South Cle Elum Yard

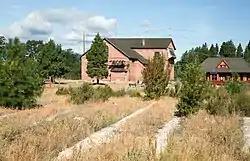
View of the railyard. The depot is in the background to the right, the substation is in the background to the left. The ruins of the roundhouse are in the foreground.

The Chicago, Milwaukee, St. Paul and Pacific Railroad South Cle Elum Rail Yard located in South Cle Elum, Washington, was a division point on the Chicago, Milwaukee, St. Paul and Pacific Railroad's Coast Division. It was established by the railroad (also known as The Milwaukee Road) in 1909 during construction of its "Pacific Extension".